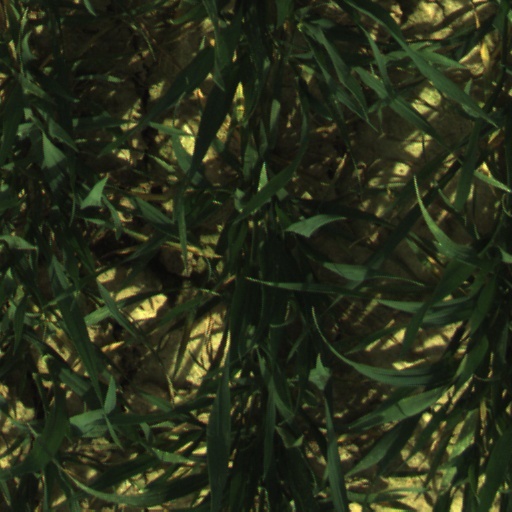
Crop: wheat